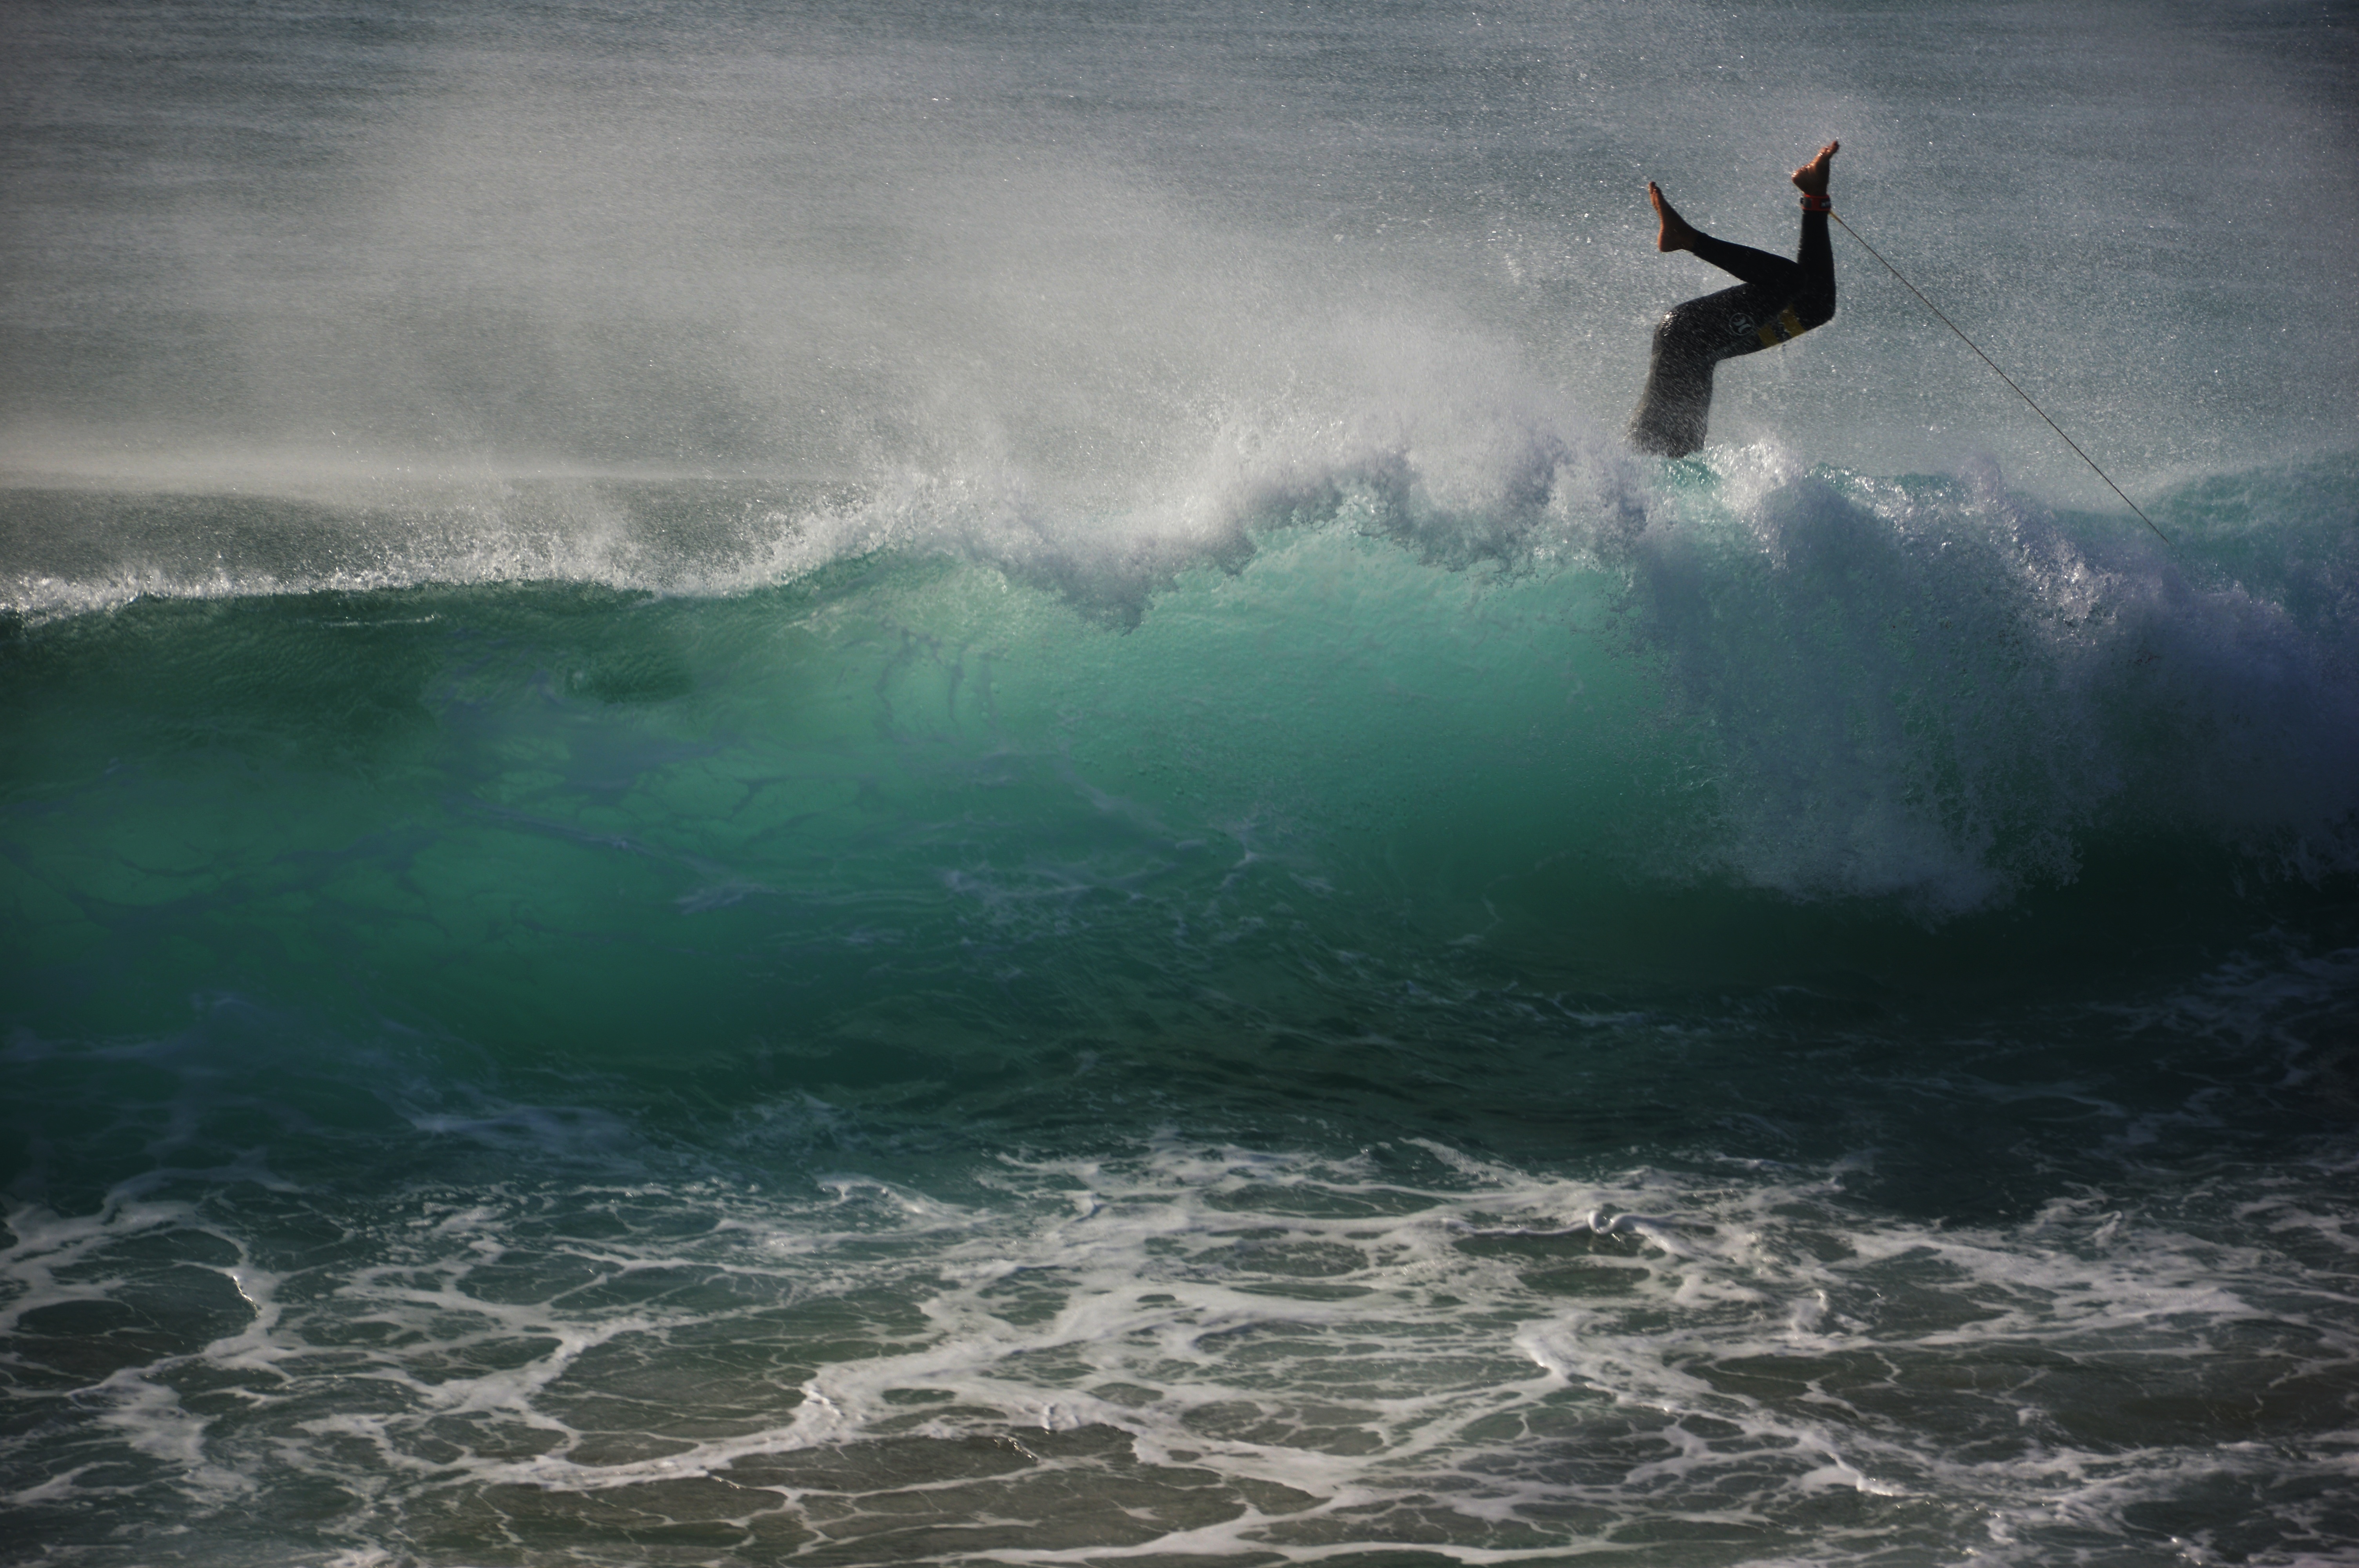
beach, sea, coast, water, ocean, sport, wave, wind, wet, summer, surfer, swim, surf, surfing, surfboard, extreme sport, leisure, spain, sports, wetsuit, andalusia, athletes, water sports, dynamics, water sport, tarifa, wind wave, boardsport, surfing equipment and supplies, surface water sports, individual sports